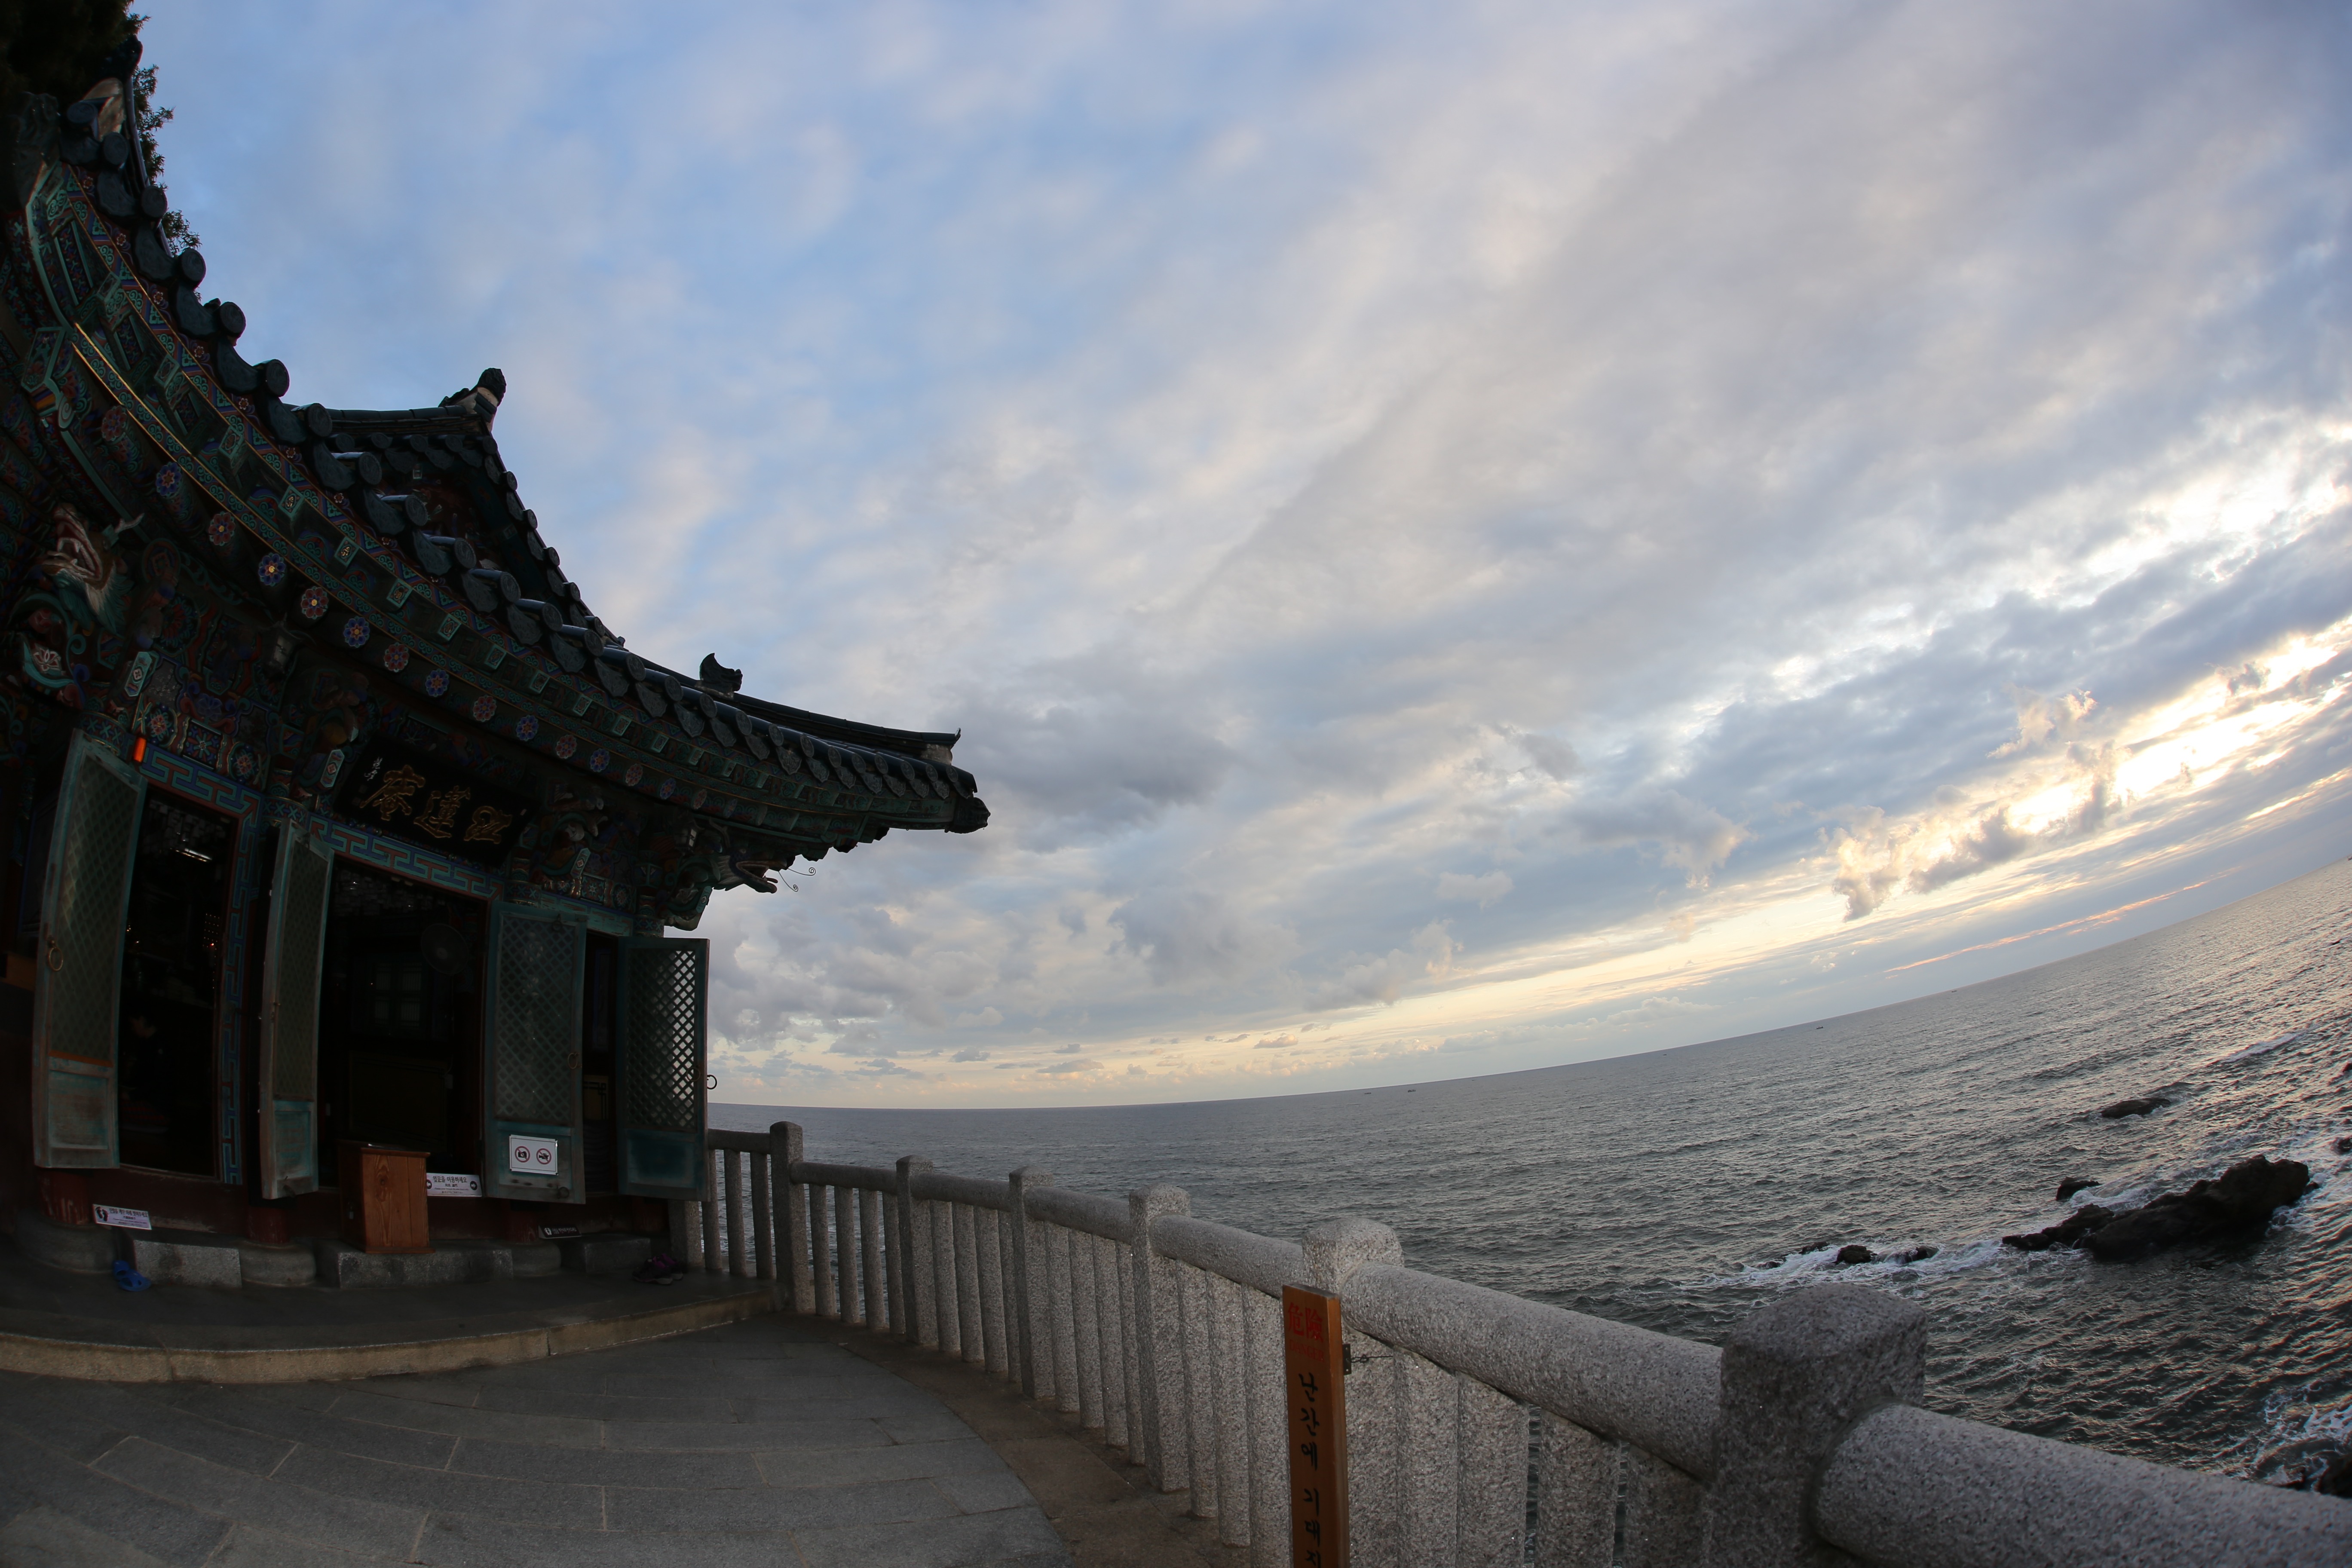
sea, sky, sunrise, vacation, travel, cliff, tower, temple, section, gangwon do, naksansa